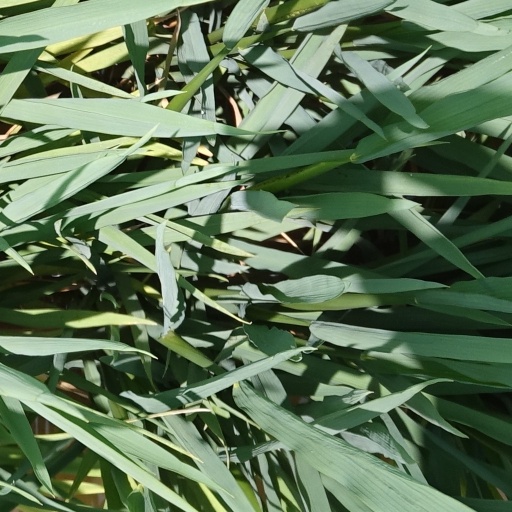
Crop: rice